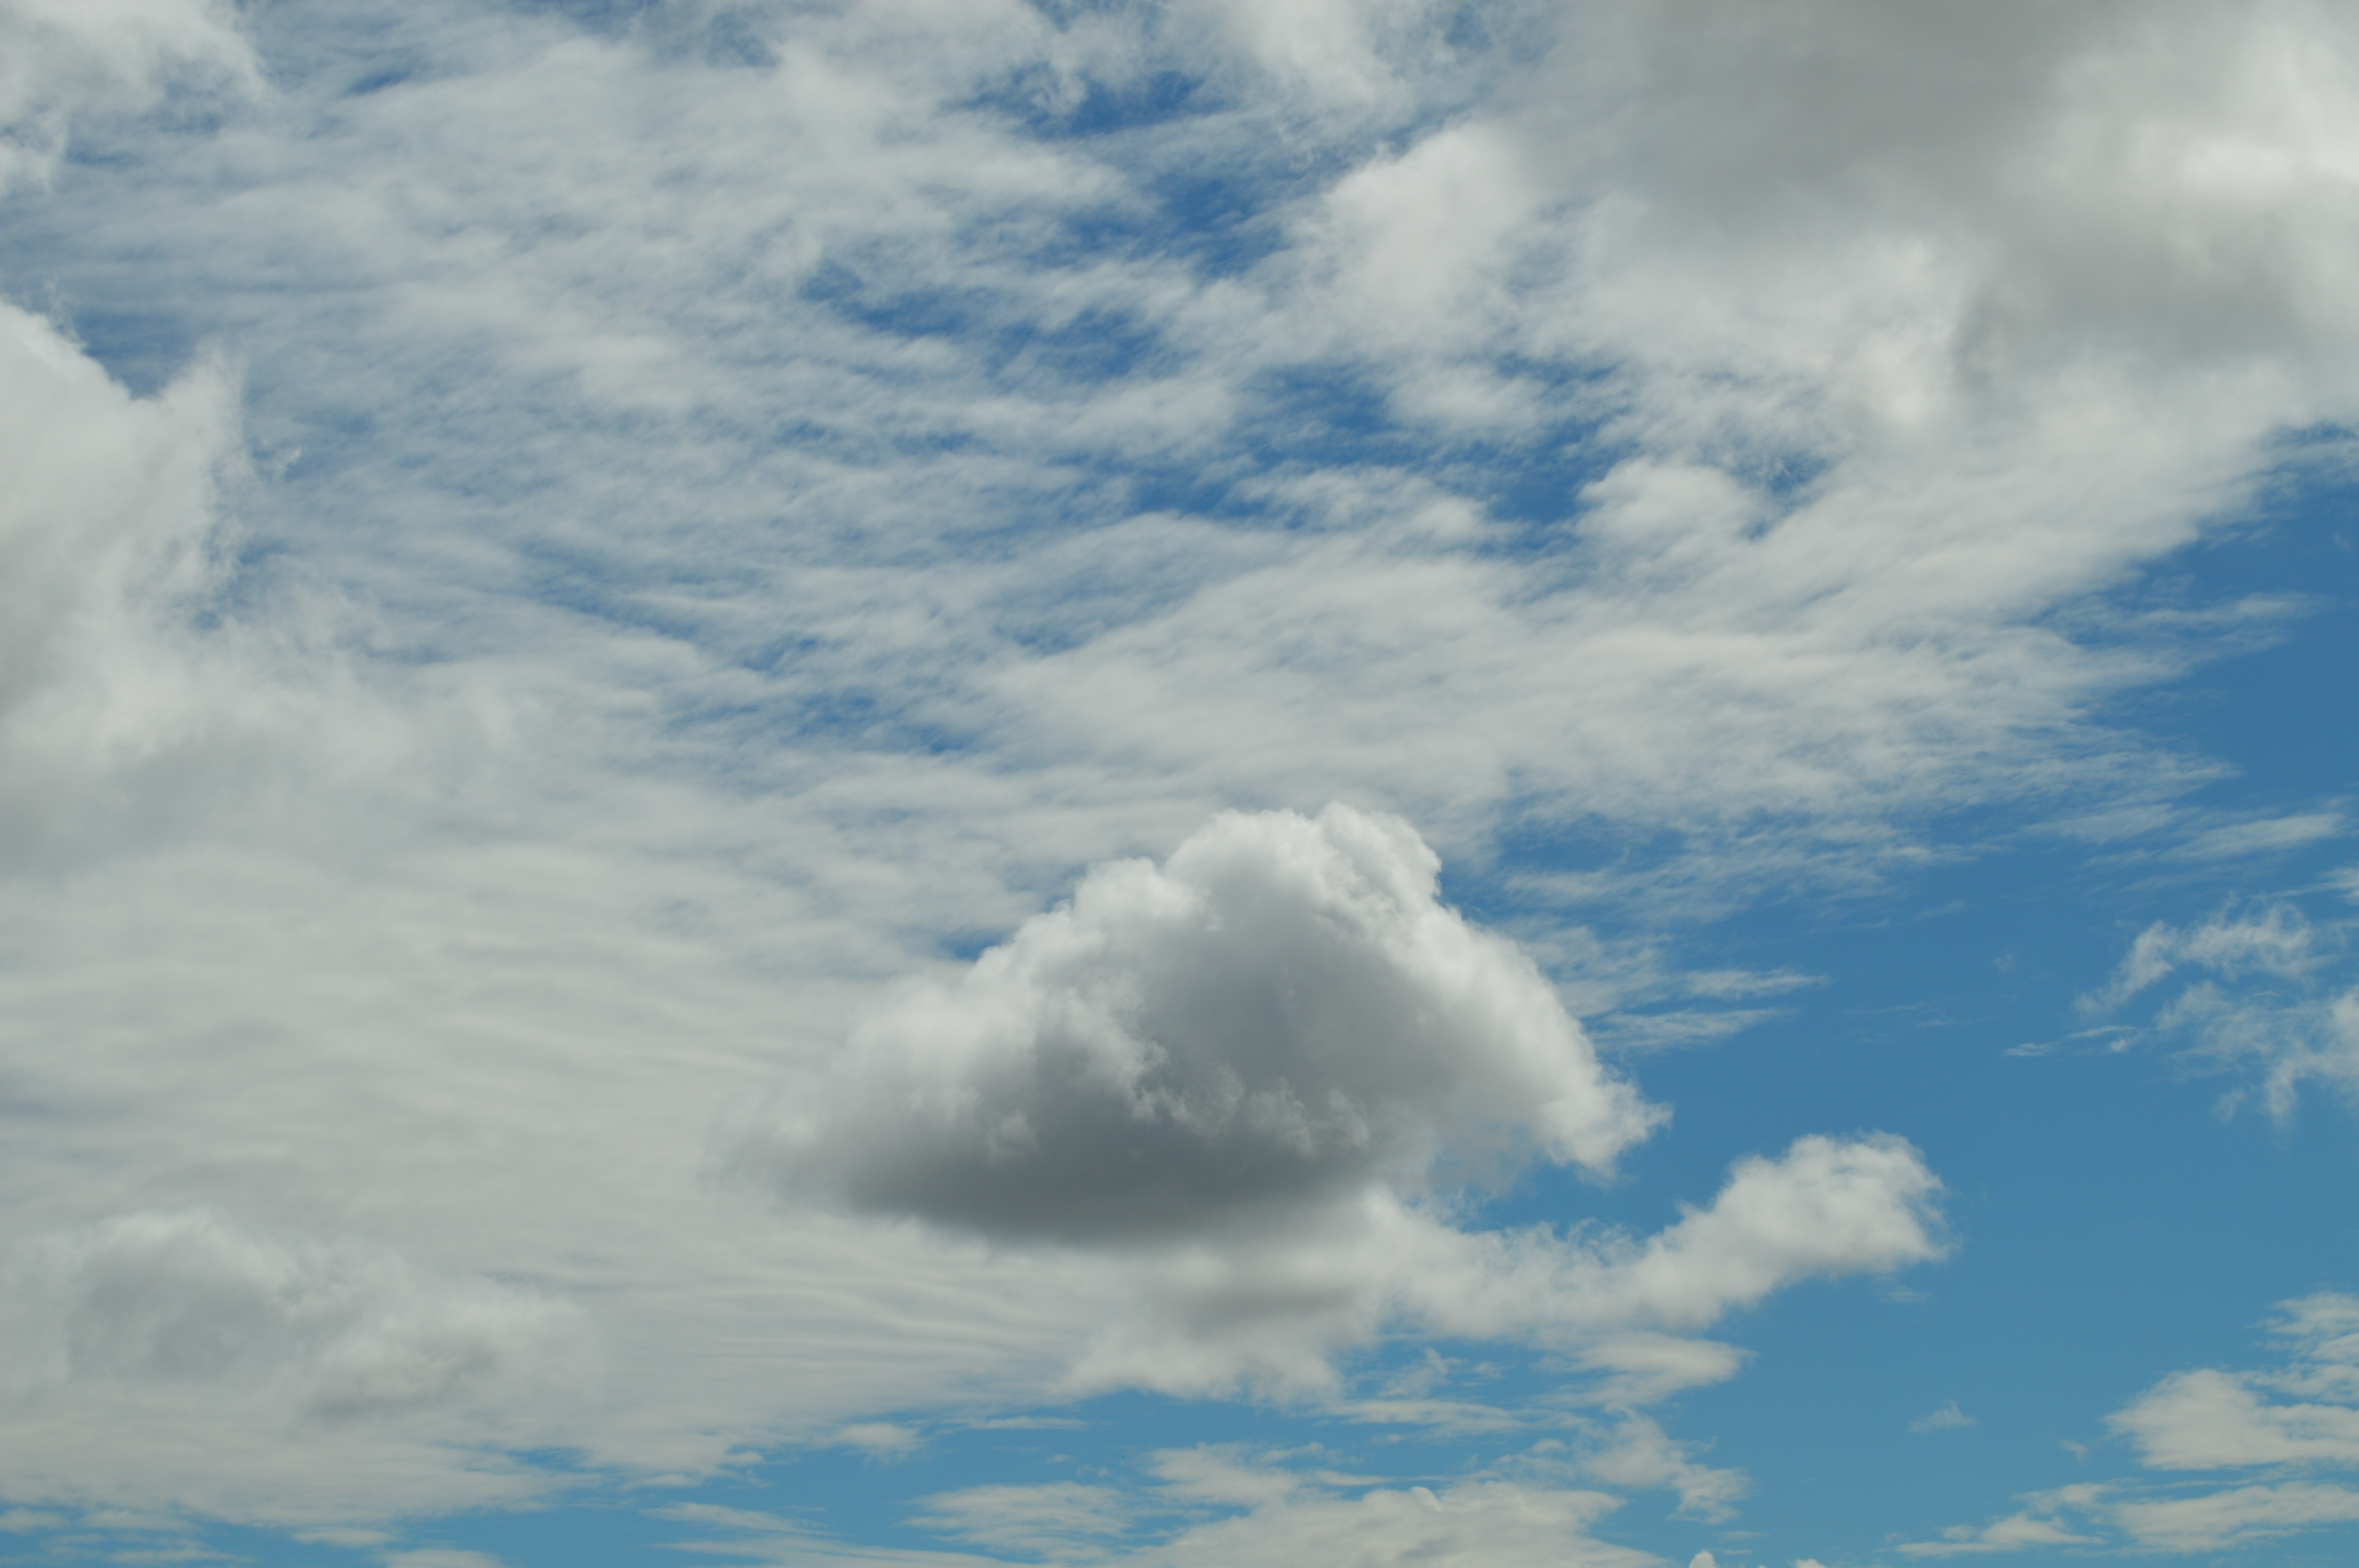
horizon, cloud, sky, white, sunlight, atmosphere, isolated, daytime, cumulus, blue, celeste, individual, soledad, meteorological phenomenon, atmosphere of earth